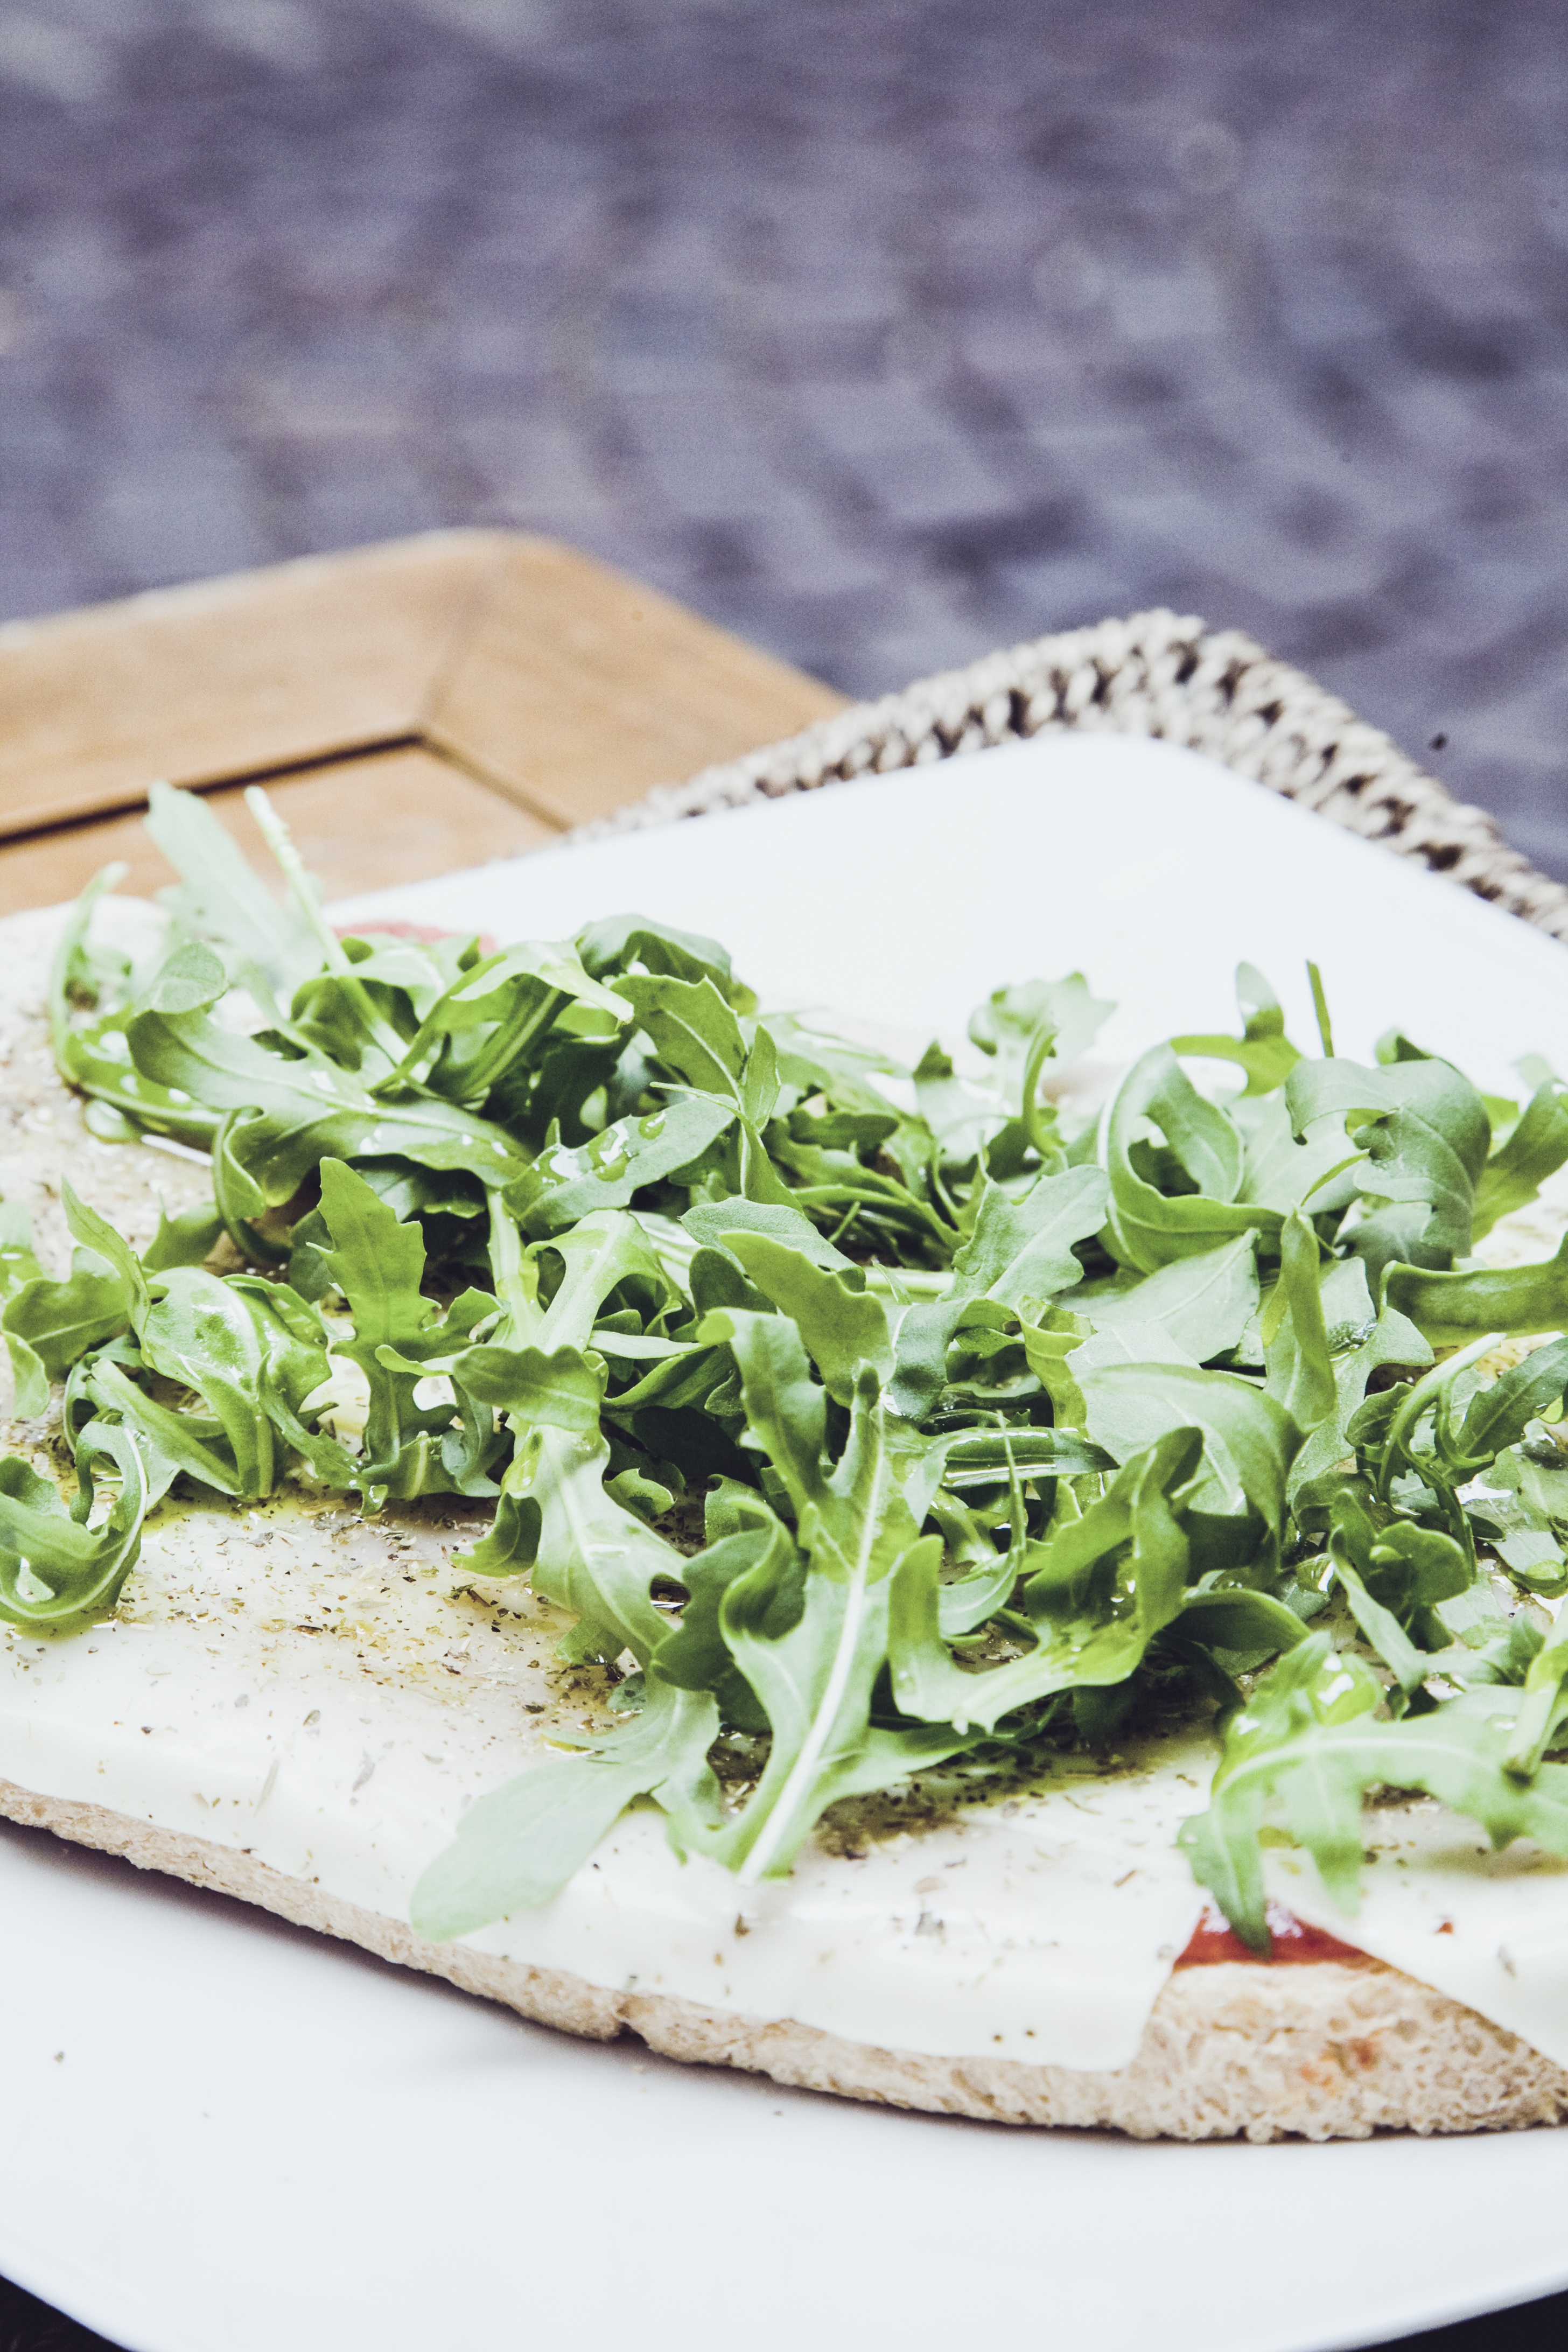
dish, food, salad, herb, produce, vegetable, healthy, snack, sandwich, baguette, vitamins, enjoy, edible, benefit from, white bread, flowering plant, flat bread, leaf vegetable